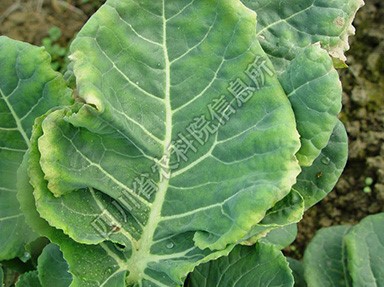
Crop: unknown
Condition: cauliflower